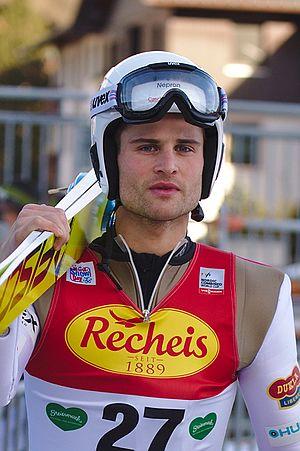
Miroslav Dvořák, né le 3 mars 1987 à Liberec, est un coureur du combiné nordique tchèque.